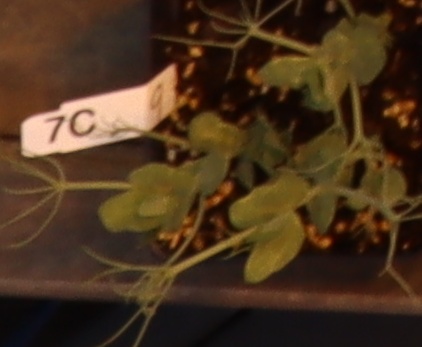
Label: Field Pea